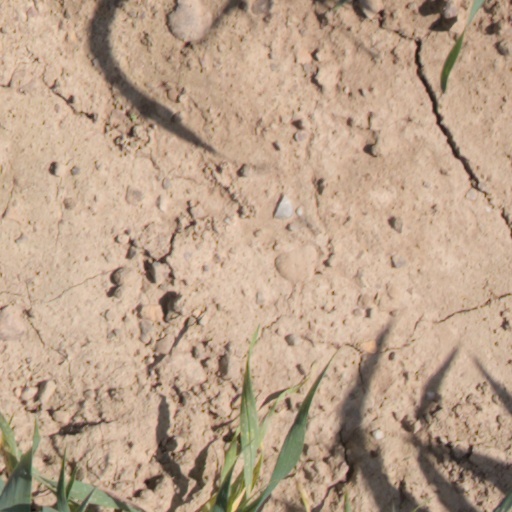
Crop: wheat